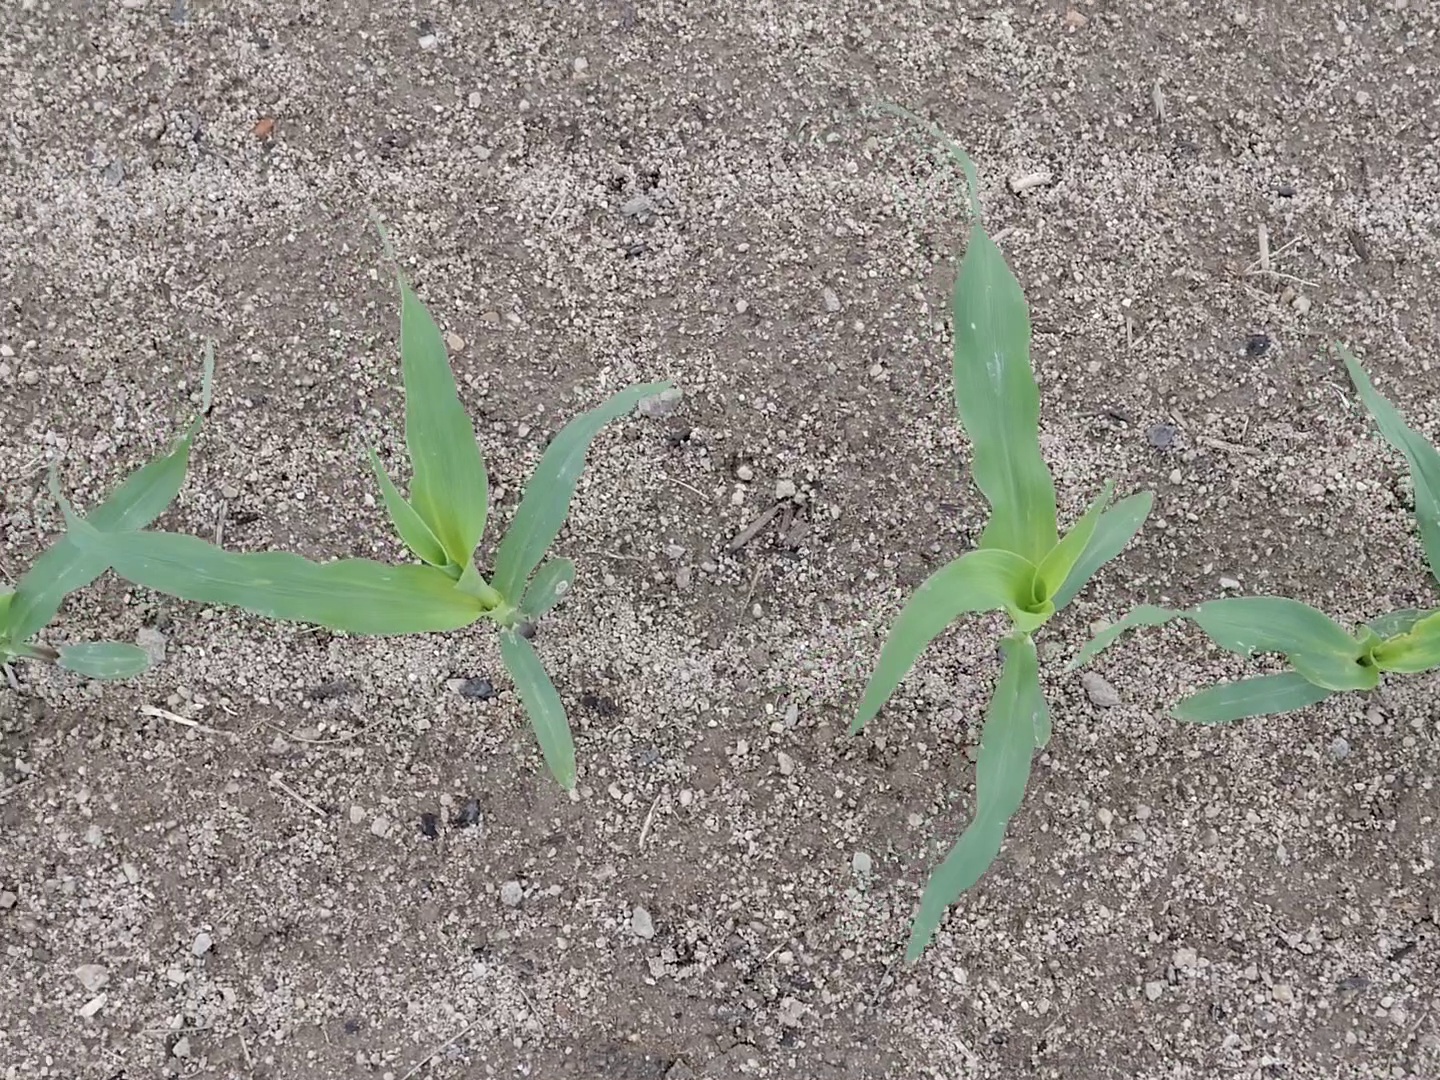
Crop: maize
Objects: maize, maize, maize, maize, stem_maize, stem_maize, stem_maize, stem_maize